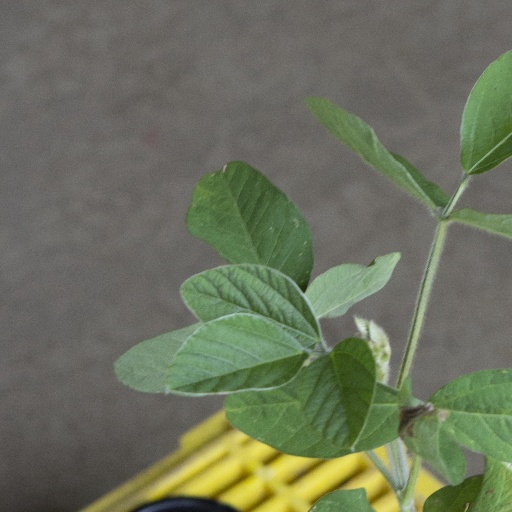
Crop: soybean